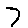
Label: 7